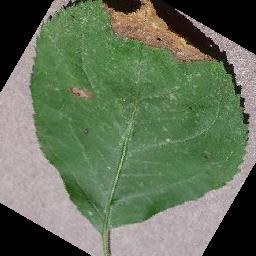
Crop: apple
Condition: black_rot